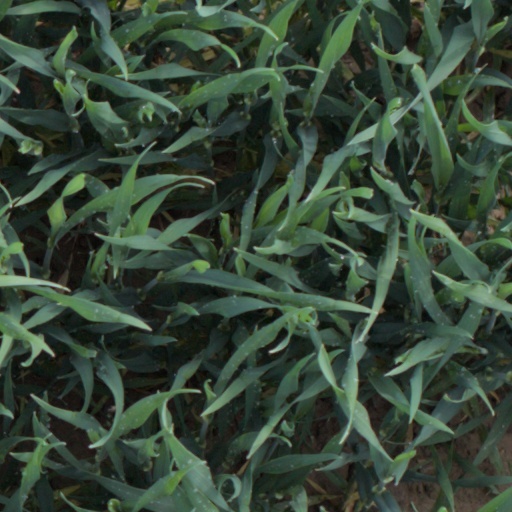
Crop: wheat